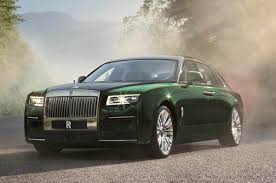
Label: noambulance